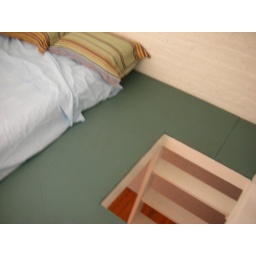
bed in the lofted guest bedroom